Question: Please indicate a possible affordance area of the apple that can be used for holding
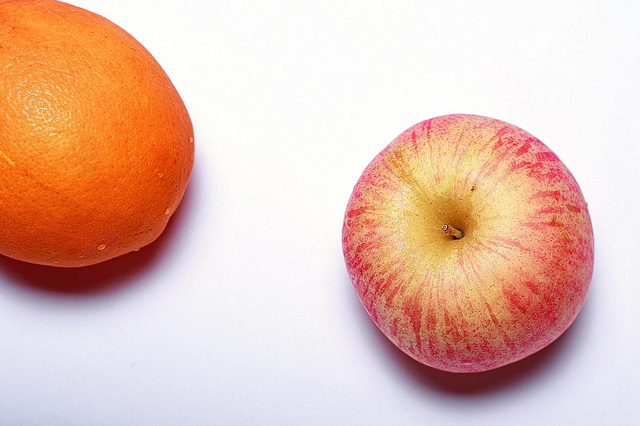
Answer: [316.5, 106.5, 594.5, 361.5]